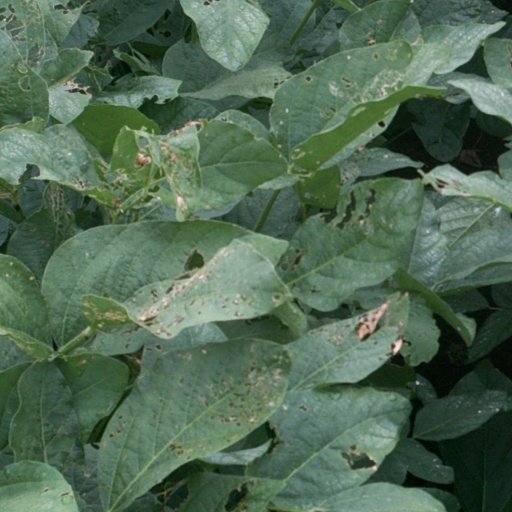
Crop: soybean